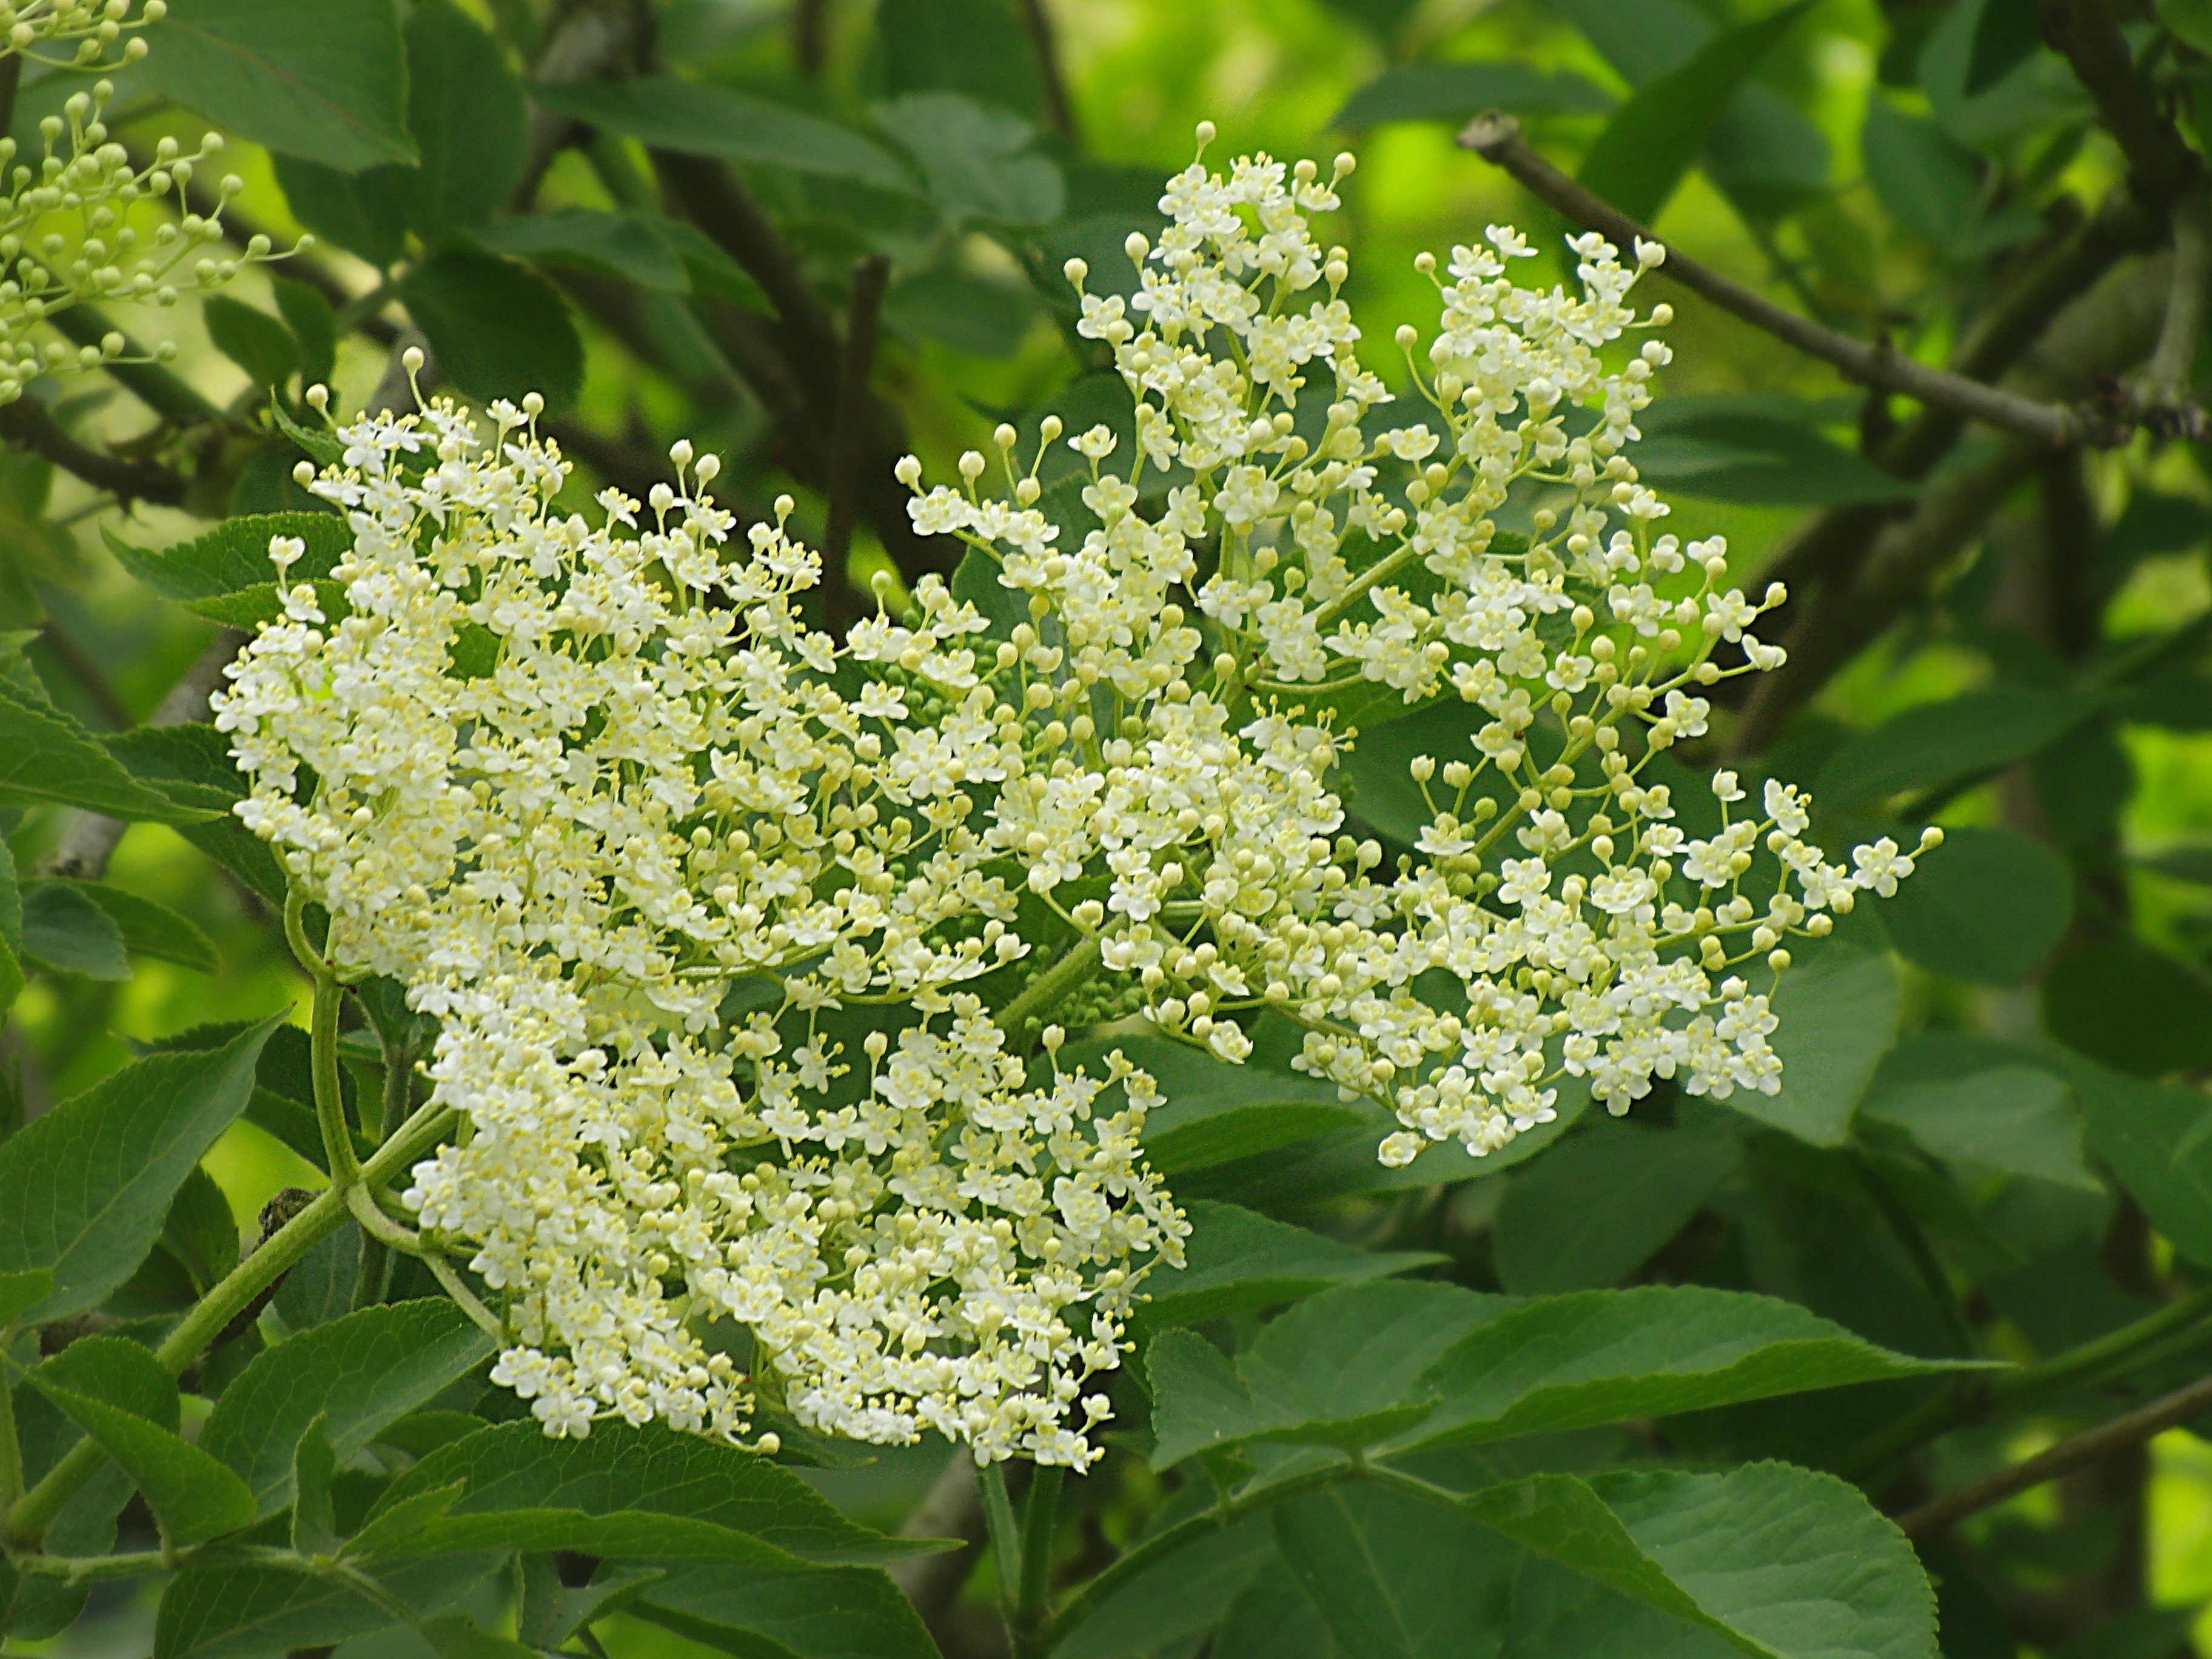
plant, flower, tree, flora, botany, meadowsweet, land plant, woody plant, flowering plant, blossom, lilac, shrub, produce, viburnum, herb, elderberry, evergreen